Early American publishers and printers

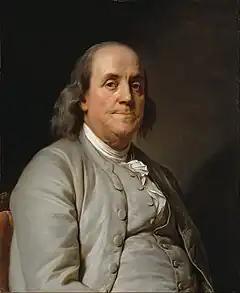
Beginning in the early 18th century, Benjamin Franklin became the most active printer and publisher in the Thirteen Colonies.

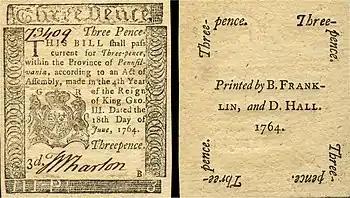
A three Pence note, colonial money in British America, printed in 1764

Many printers in England who were printing literature promoting the English Reformation fled England to the European continent or to the new world to escape religious and political prosecution under the reigns of King Henry VIII and Queen Mary I, both Catholics who were trying, unsuccessfully, to reverse the Reformation movement during their reigns. John Daye, who was printing and distributing Protestant literature and pamphlets, was a definitive example of this advent. At the same time there was a need for the General Assembly to establish a press and appoint an official printer to perform the printing of legislative acts in the colonies.